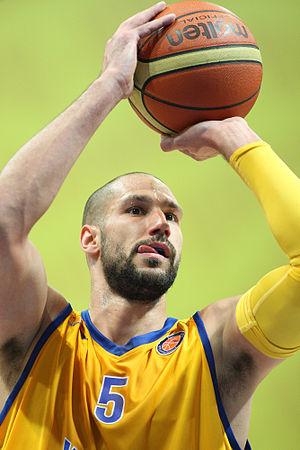
James Augustine, né le 27 février 1984 à Midlothian, aux États-Unis, est un joueur américain de basket-ball. Il évolue aux postes de pivot et d'ailier fort.